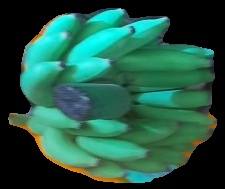
Variety: elakki-bale
Grade: grade2